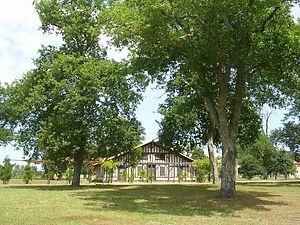
Maison de l'airial de Bias, dans le département français des Landes
L'airial est un terrain couvert de pelouse et planté de quelques chênes ou de pins parasols, jadis au devant de la plupart des habitations des Landes de Gascogne situées hors des bourgs.
L'architecture traditionnelle occitane est caractérisée par la prépondérance des toits en tuiles canal ou en tuiles romanes qui sont toutes deux héritières de l'imbrex romaine. L'usage de l'ardoise est liée à la richesse historique du sous-sol ainsi qu'au climat plus rude des Pyrénées et du Massif central. Les usages ruraux et familiaux, ainsi que les différents climats et le choix de matériaux disponibles ont participé à la diversité architecturale traditionnelle de l'Occitanie. Certains types architecturaux sont répandus dans plusieurs régions occitanes tandis que d'autres sont plus localisés. Des constructions plus récentes sont nées d'une volonté politique ou en s'inspirant de maisons traditionnelles pour construire des villas pour de riches propriétaires.